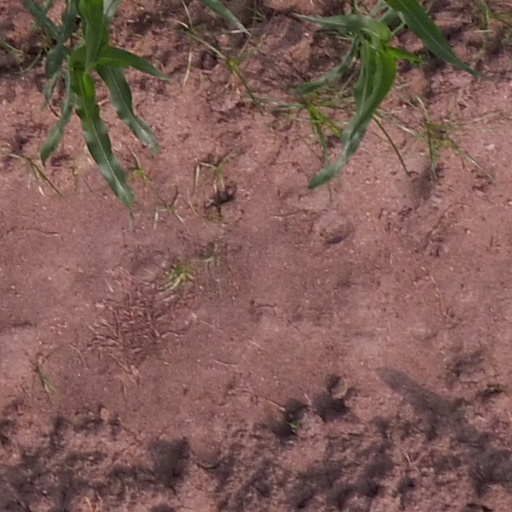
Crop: maize; corn